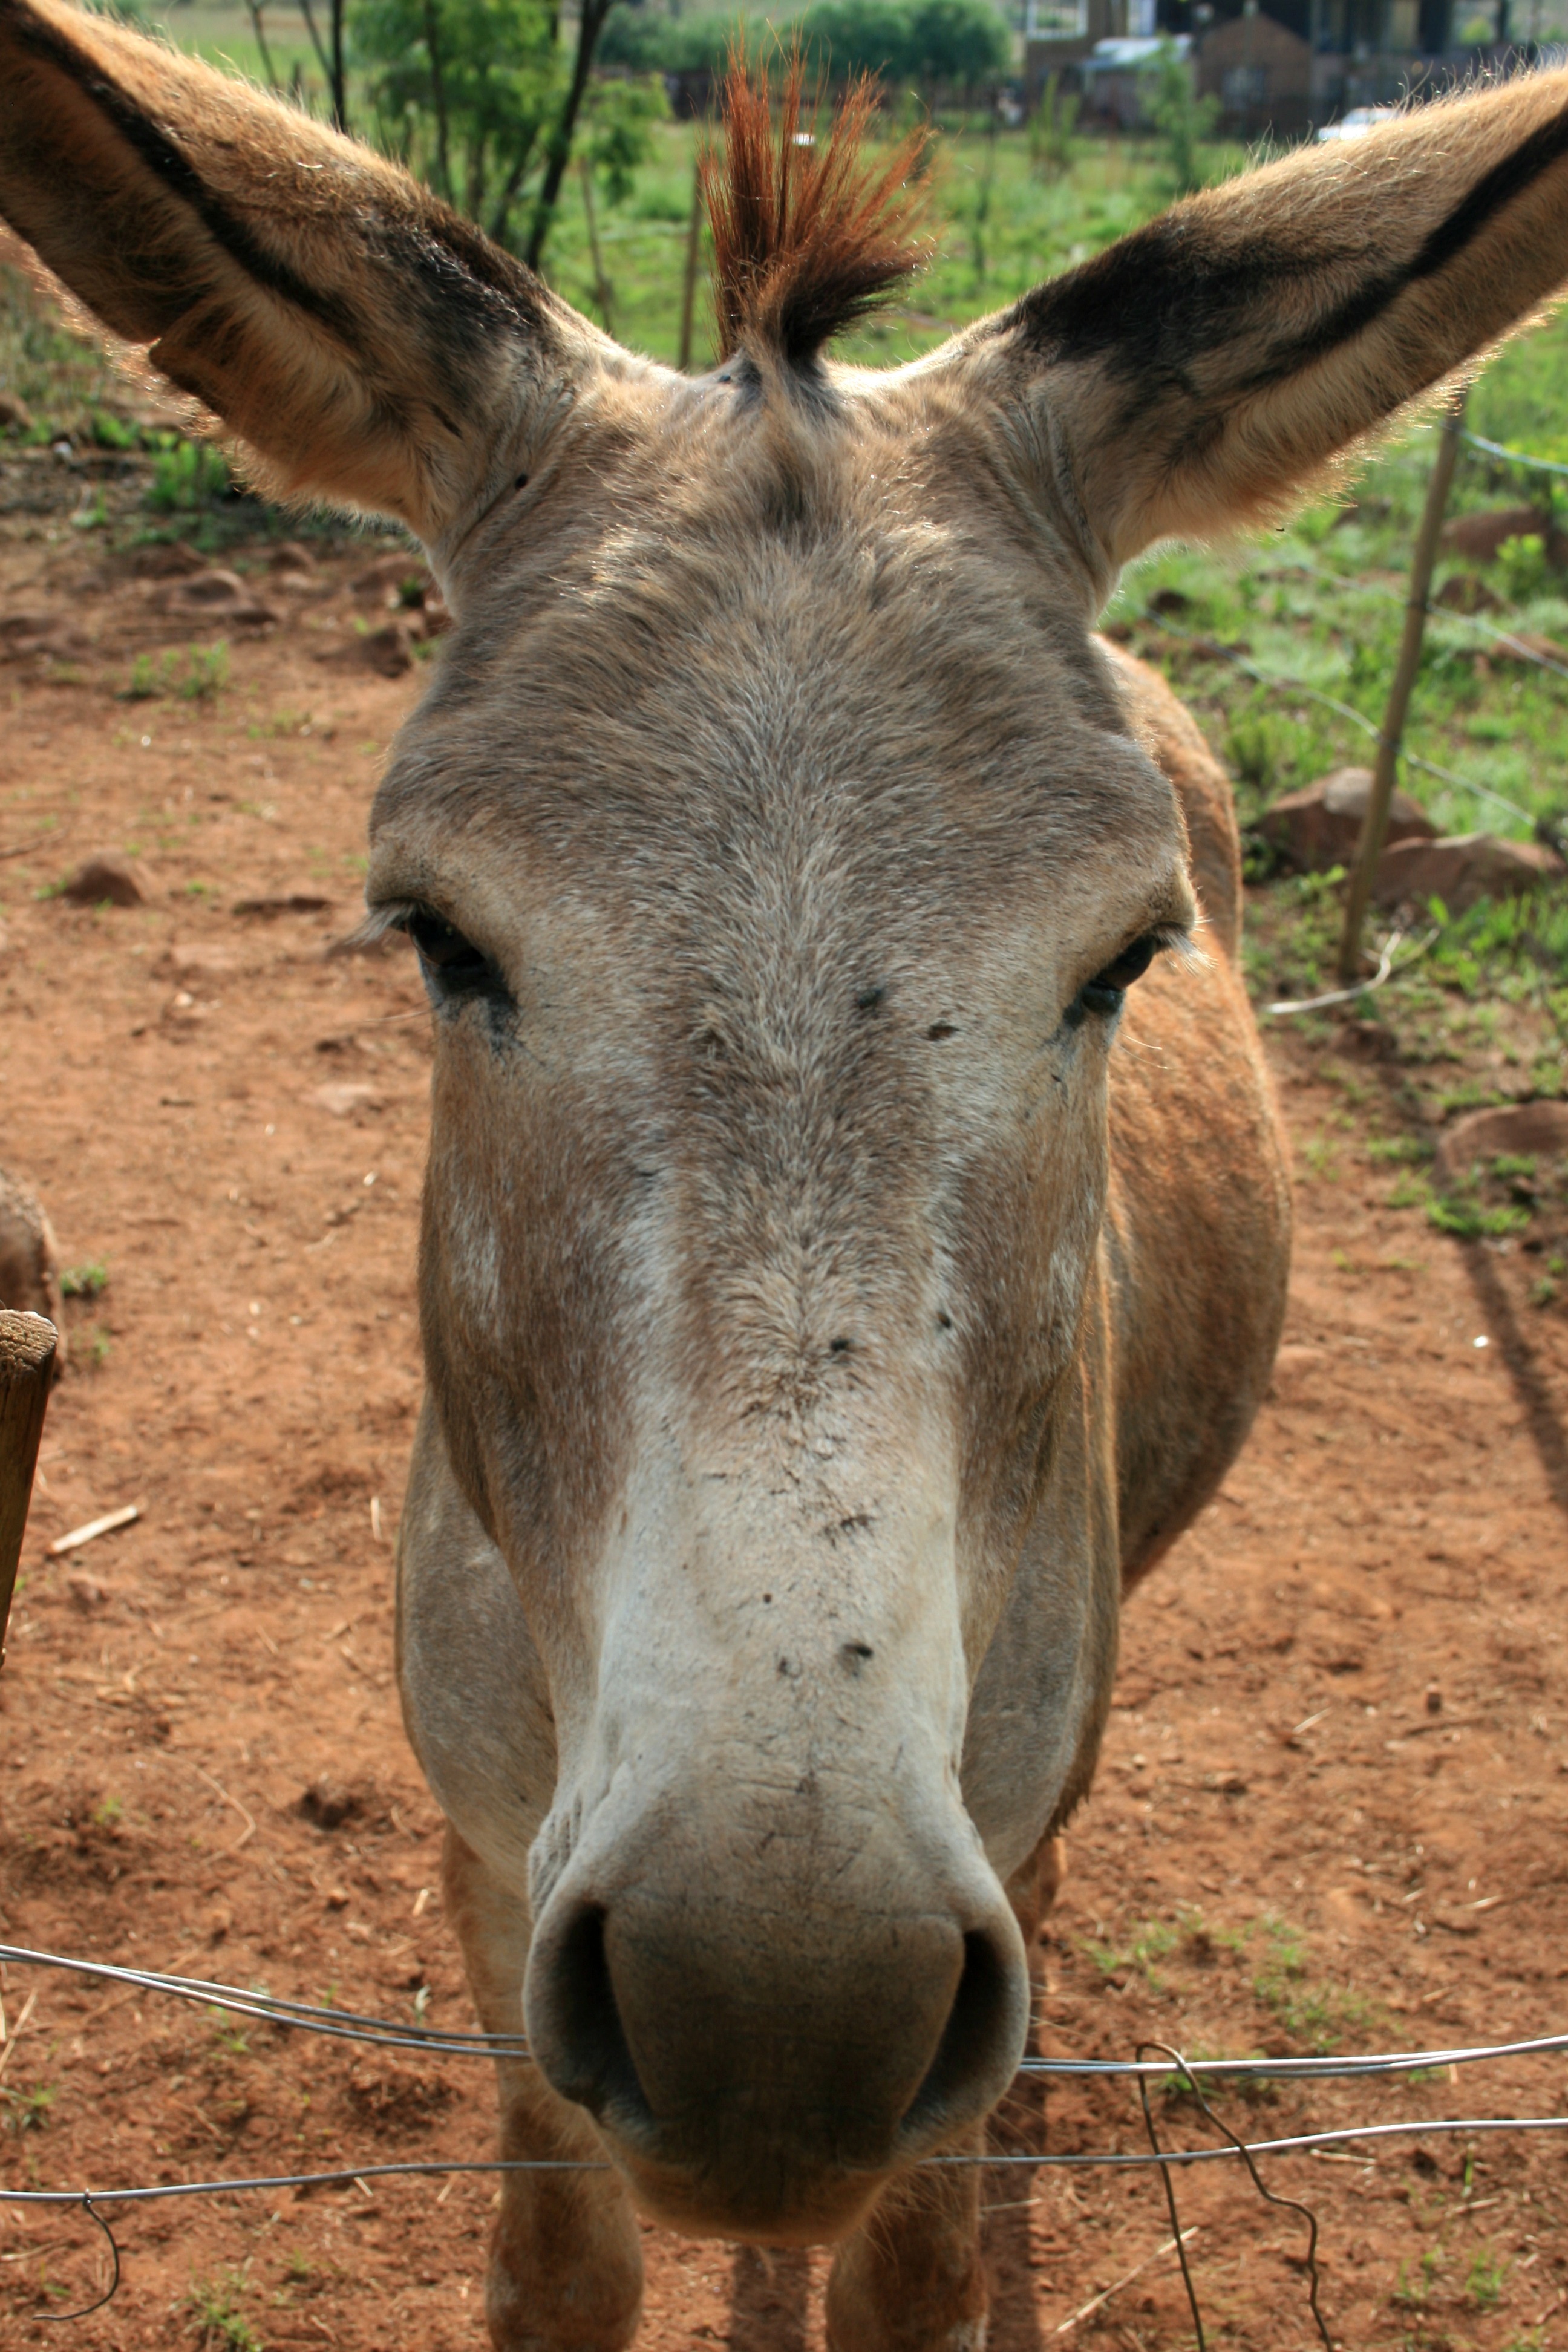
grass, barbed wire, wildlife, green, pasture, soil, mammal, mane, fauna, donkey, grey, sleepy, vertebrate, mare, colt, front facing, pack animal, long ears, horse like mammal, mustang horse, soft muzzle, white nose, tuft of mane